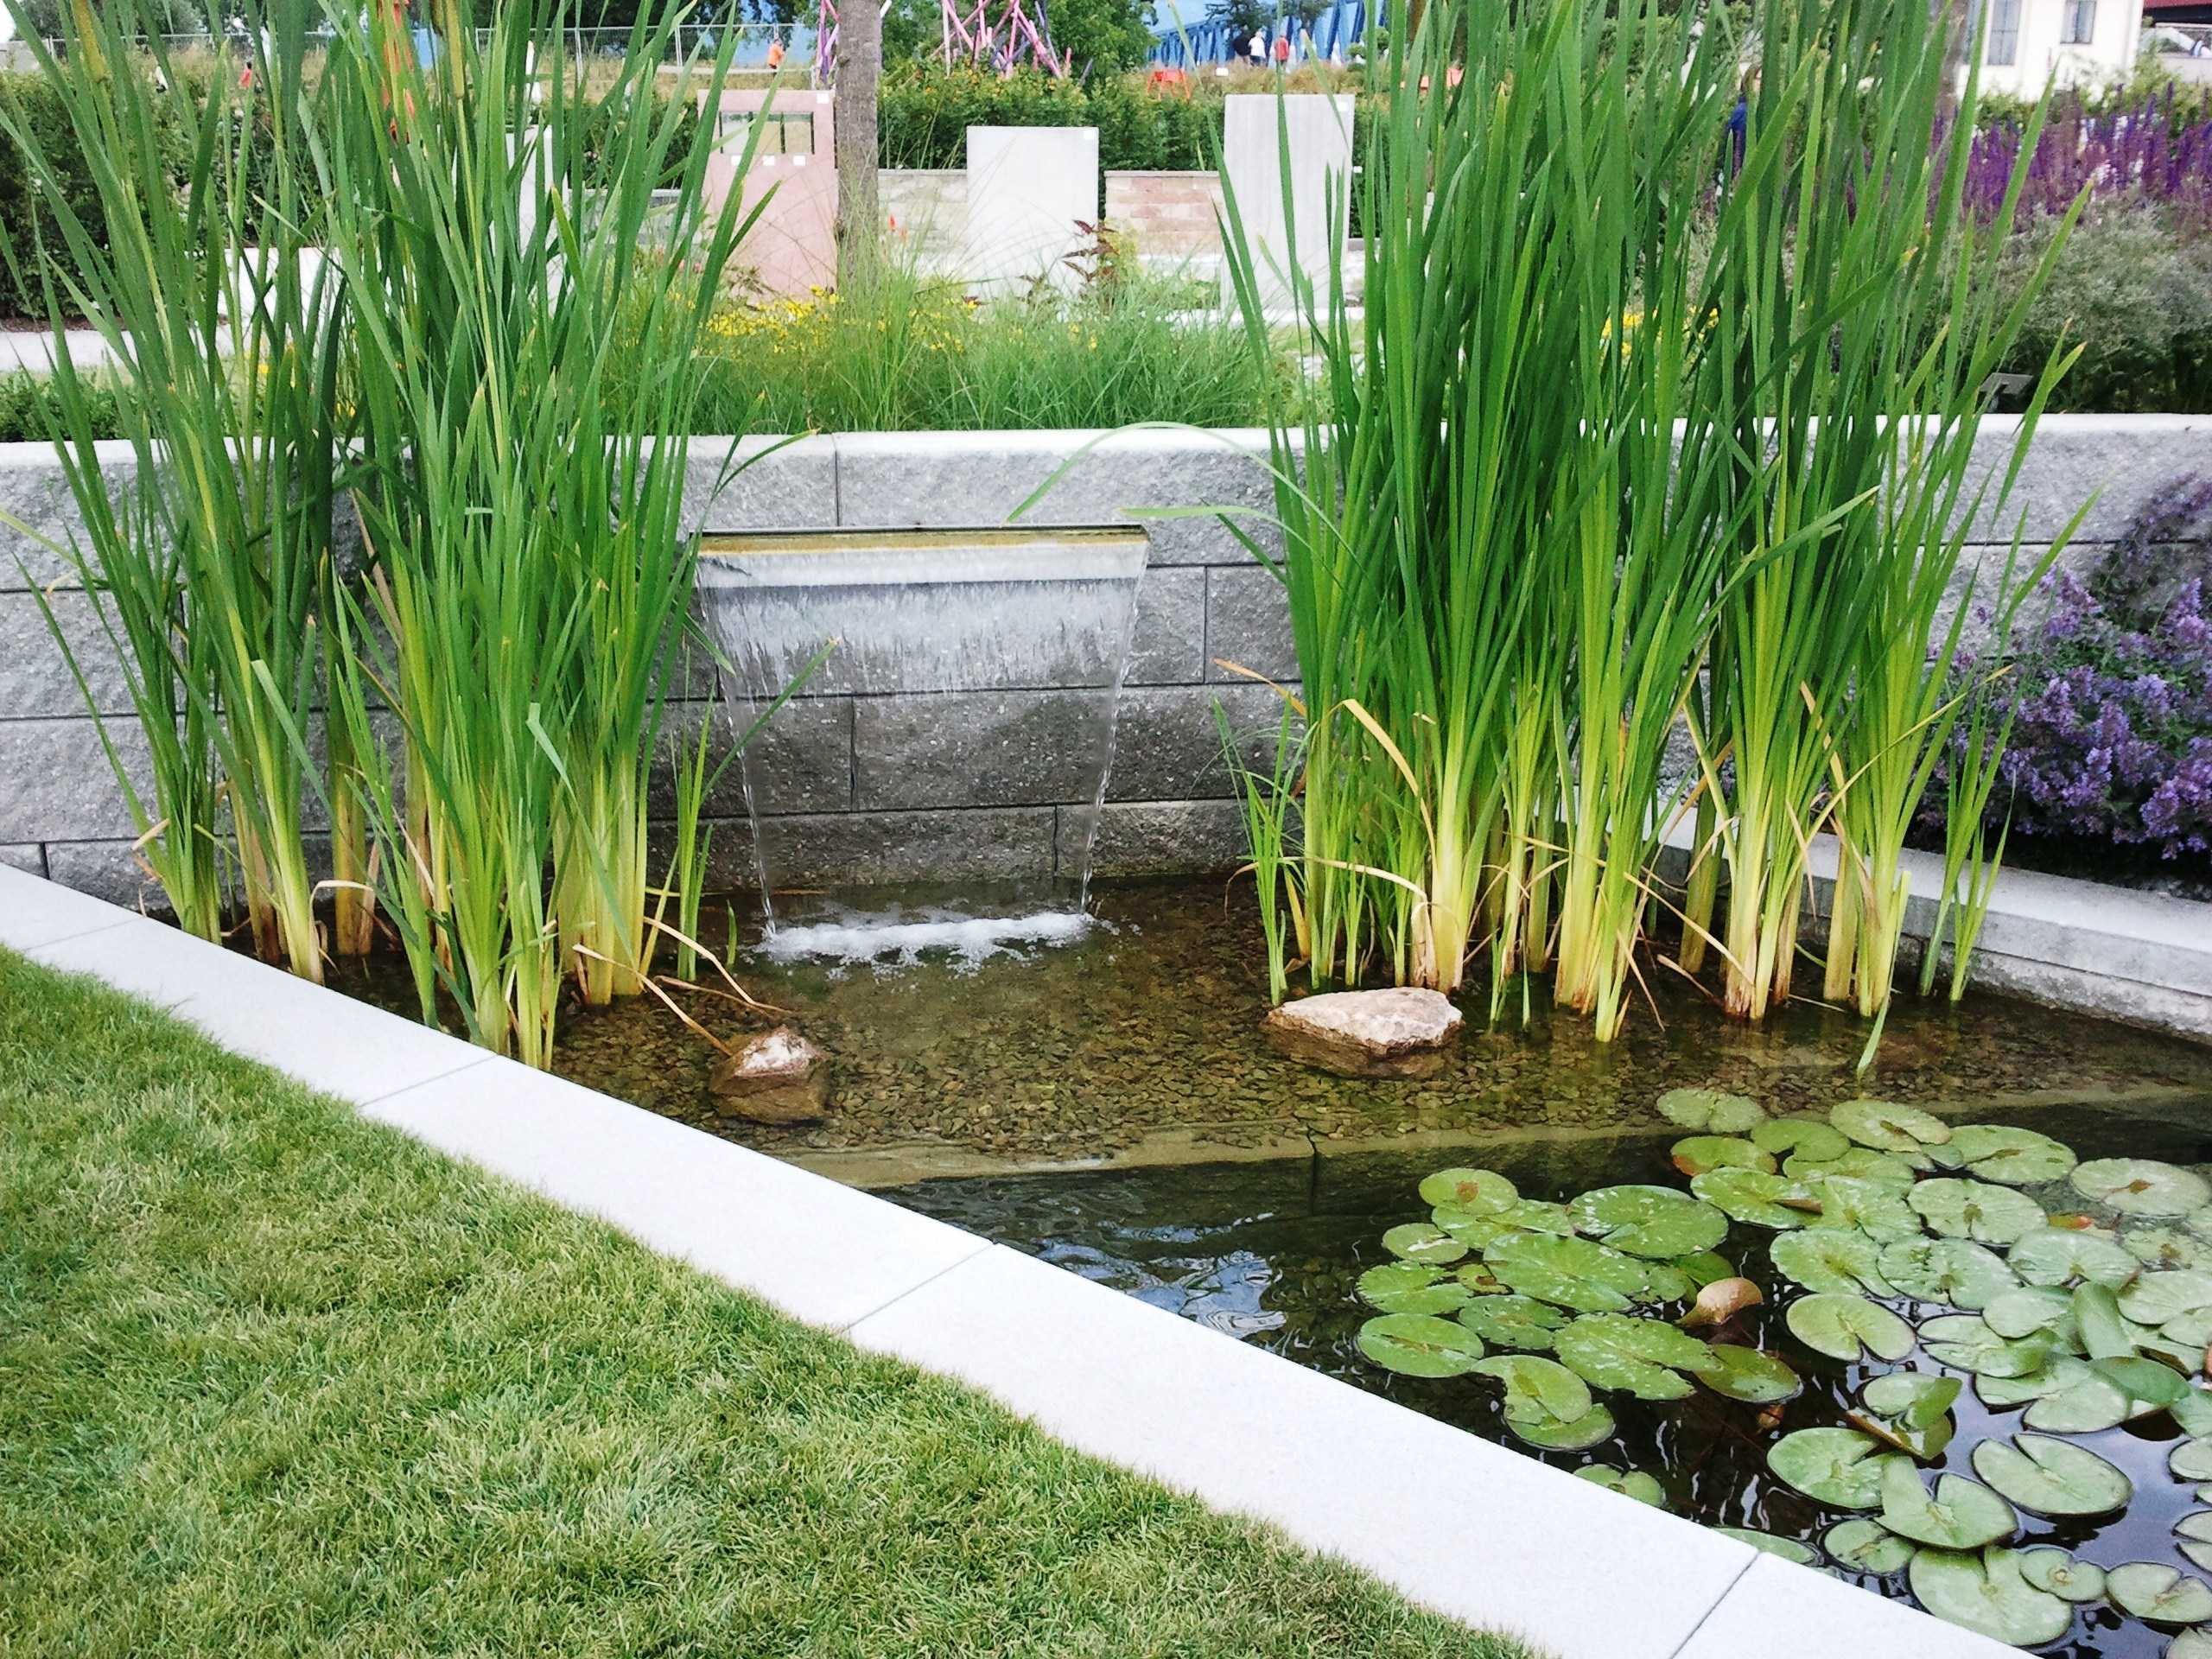
grass, lawn, flower, walkway, pond, backyard, botany, garden, aquatic plant, landscaping, fountain, horticulture, yard, deggendorf, garden design, reflecting pool, state garden show, fish pond, grass family, landscape architect, garden designer